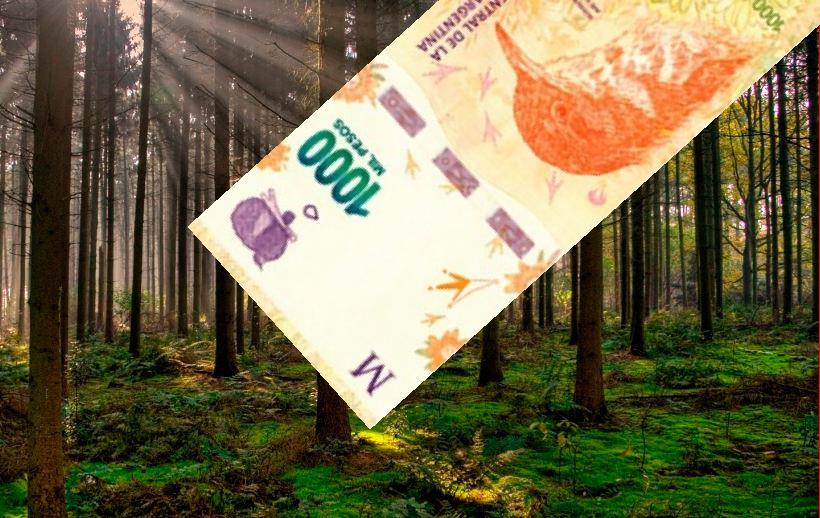
Denominación: 1000